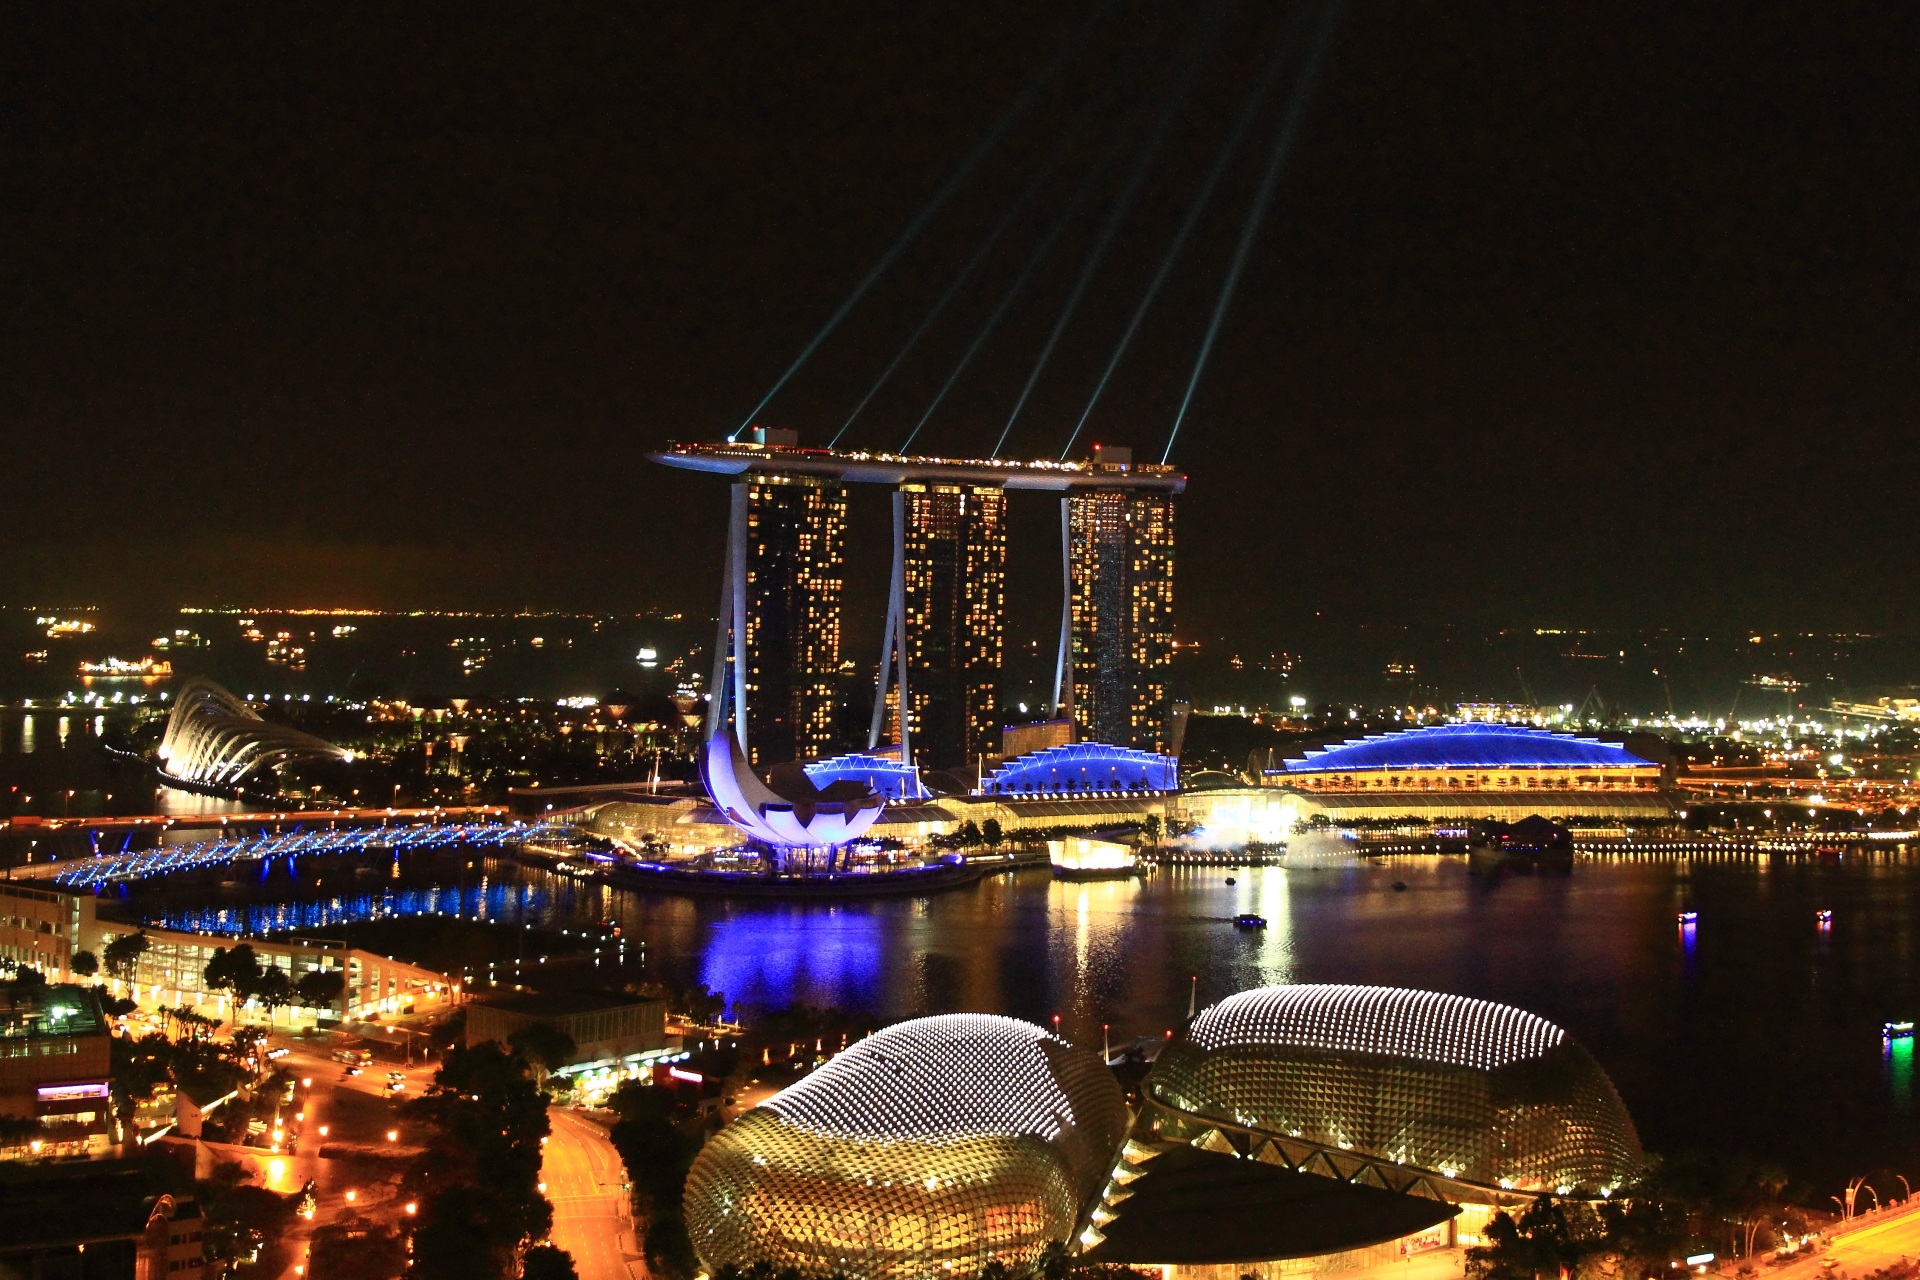
water, structure, sky, bridge, skyline, night, city, skyscraper, cityscape, downtown, evening, reflection, landmark, harbor, marina, lighting, tourist attraction, singapore, night view, metropolis, marina bay sands, urban area, metropolitan area